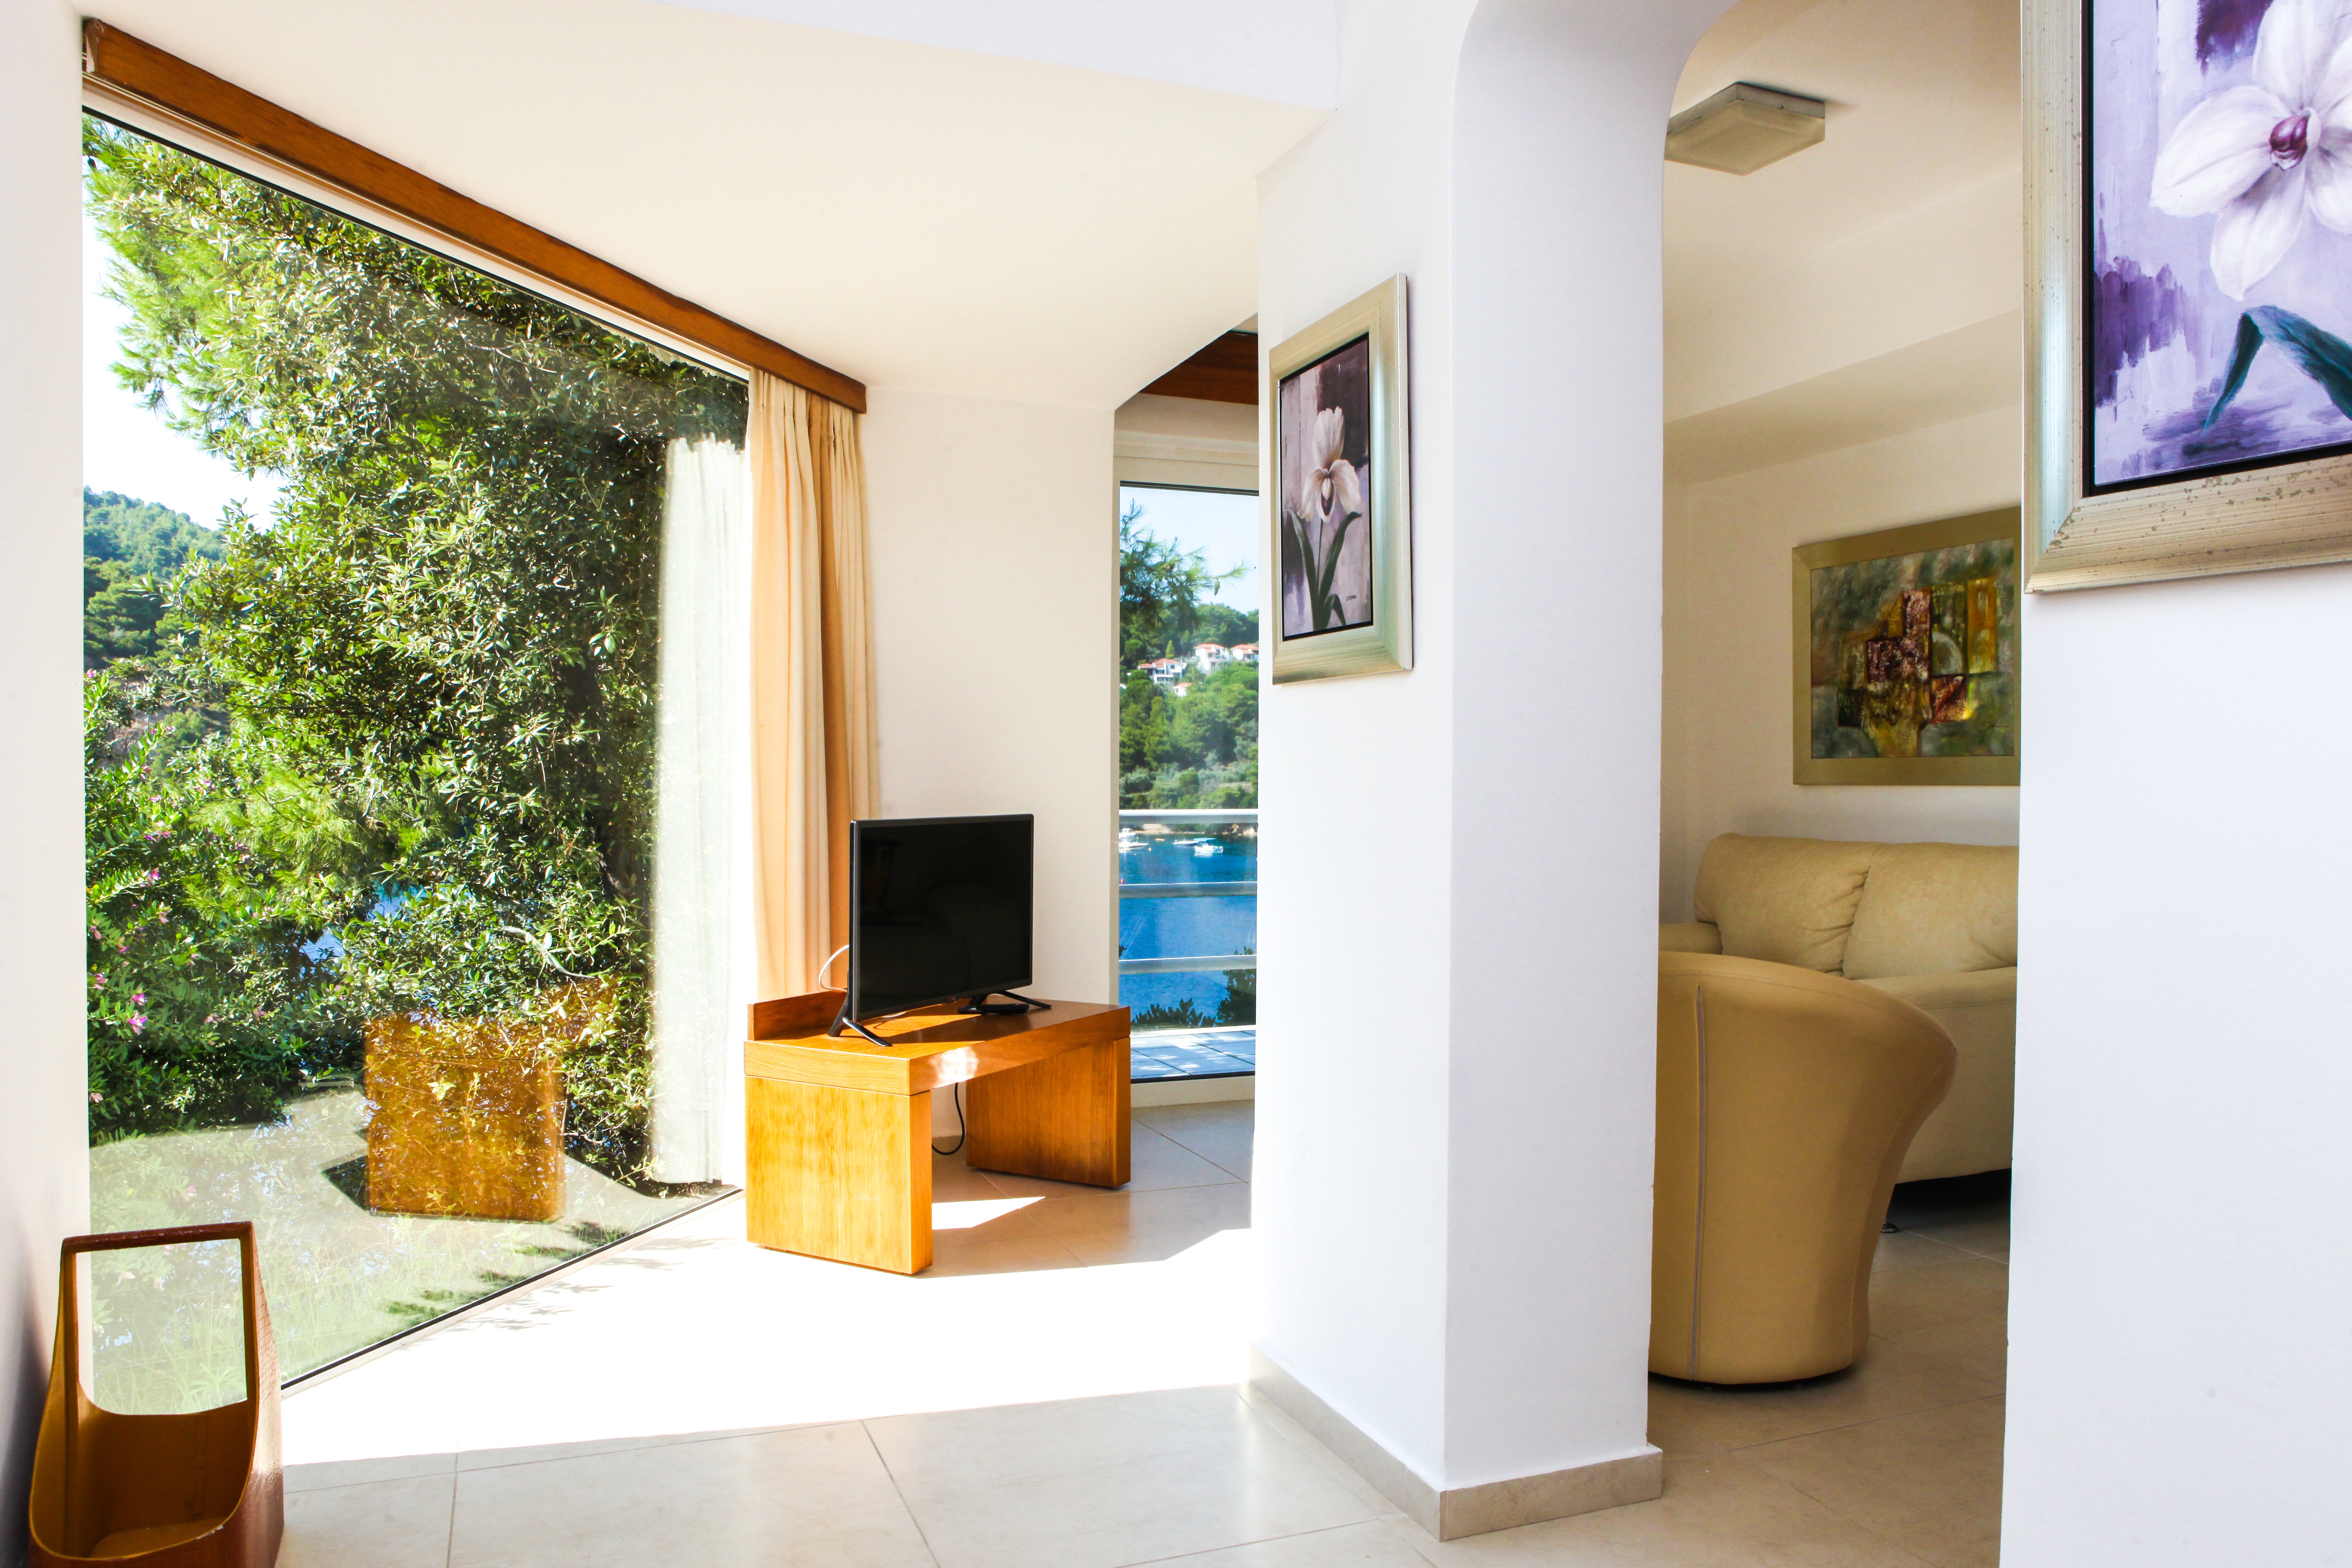
villa, home, cottage, property, living room, room, apartment, interior design, design, estate, suite, condominium, real estate